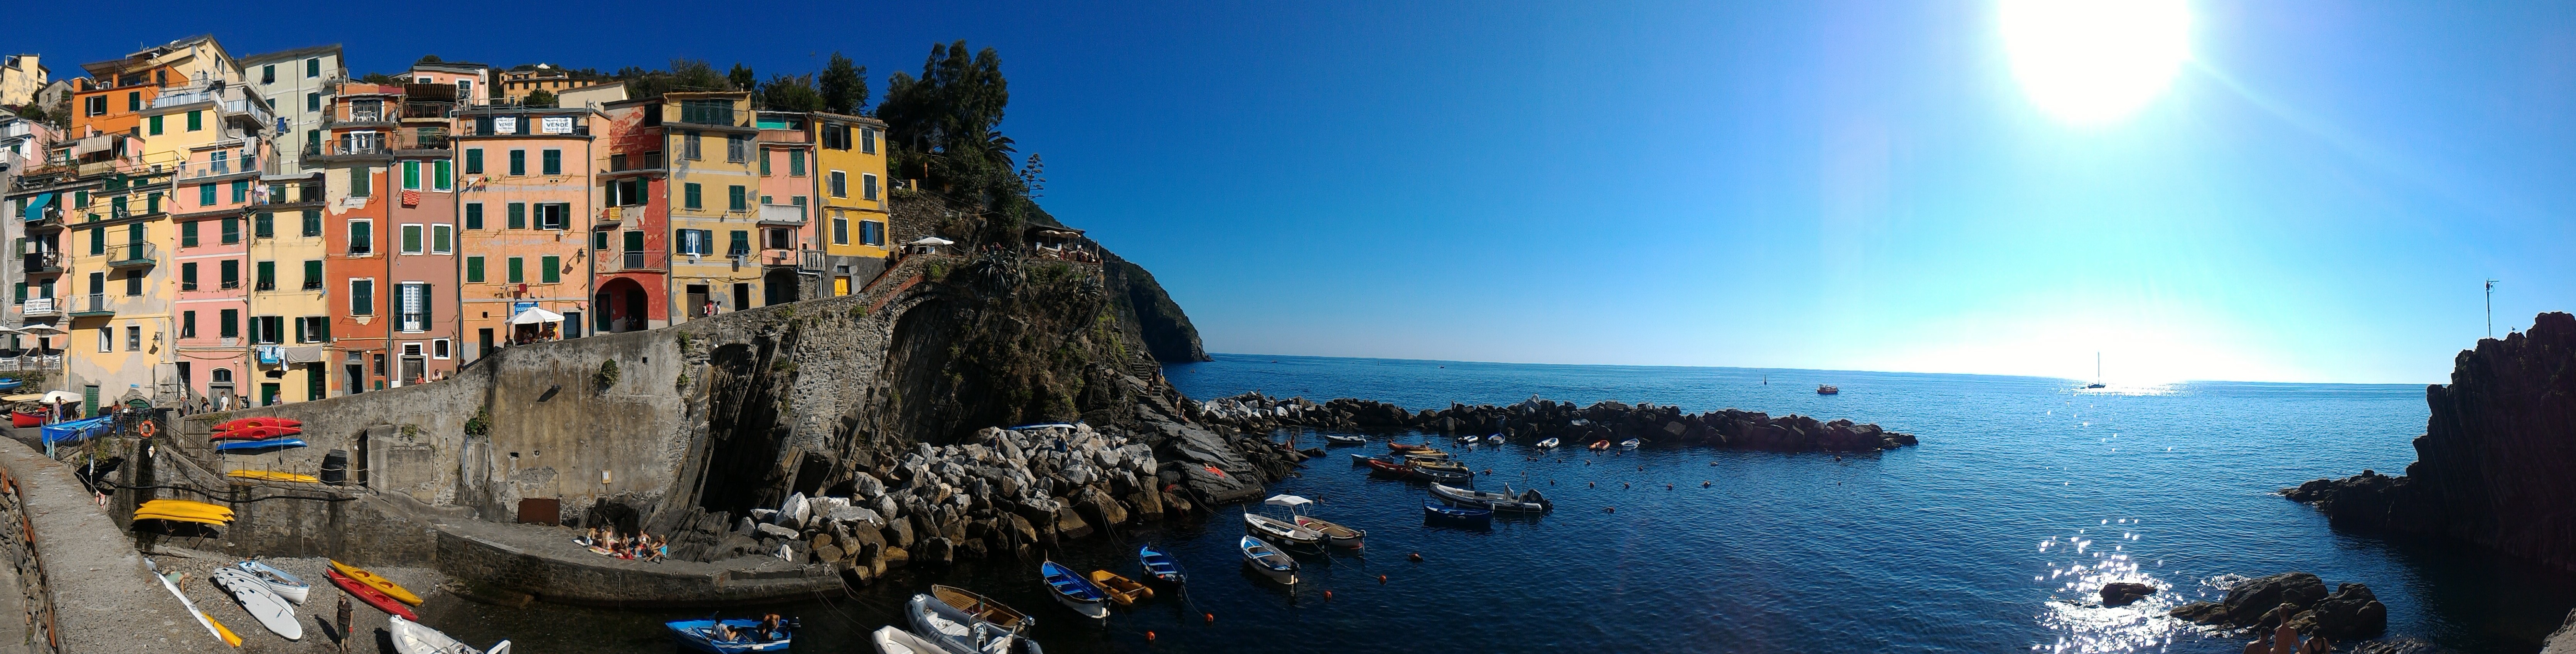
landscape, sea, coast, sun, boat, vehicle, italy, tourism, terrain, waterway, rocks, colors, houses, boats, costa, gondola, porto, liguria, tours, cinque terre, riomaggiore